Ruger M77

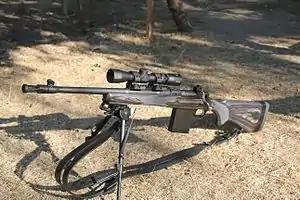
Gunsite Scout Rifle

To develop the Gunsite Scout, Ruger worked closely with Gunsite Training Center to meet the criteria of the modern scout rifle set forth by Jeff Cooper. The rifle is chambered in .308 Winchester, weighs , and has a 16.5" barrel and black laminate stock, ghost-ring iron sights, flash hider and a picatinny rail for optics mounting.